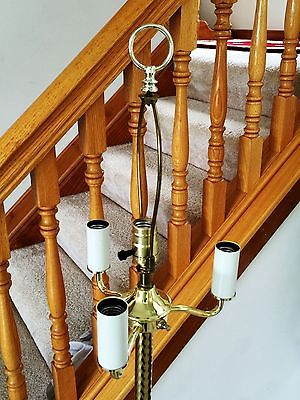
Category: lamp